Ich bin ein Star – Holt mich hier raus! season 3

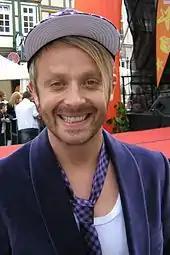
Ross Antony, the "King of the Jungle" of season 3

The third season of "Ich bin ein Star – Holt mich hier raus!" aired from 11 to 26 January 2008.